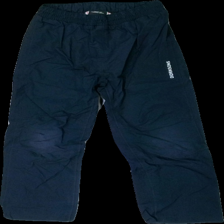
View: front
Type: Rain trousers
Category: Children
Brand: Didriksons
Colors: Blue
Material: 100% nylone
Pattern: Logo print
Cut: Regular
Season: Autumn
Holes: Major
Damage: hål knä
Damage location: middle left
Price range: <50
Recommended usage: Export
Description: blå regnbyxor med hål på knä och logga upptill